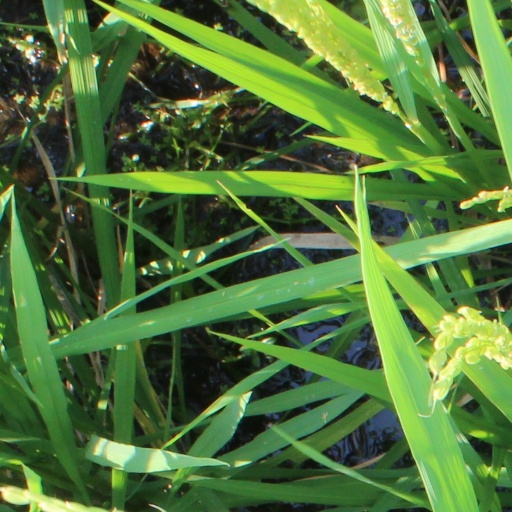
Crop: rice